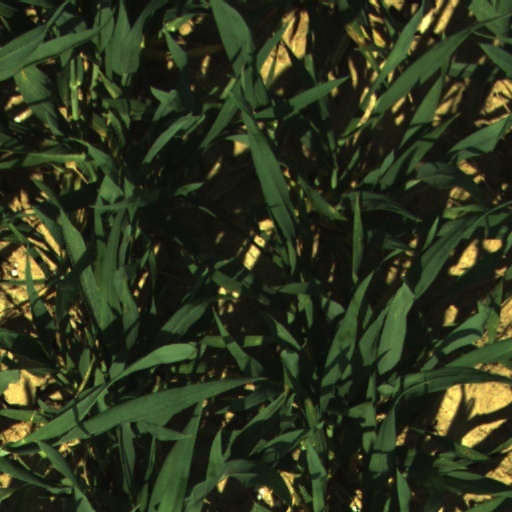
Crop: wheat